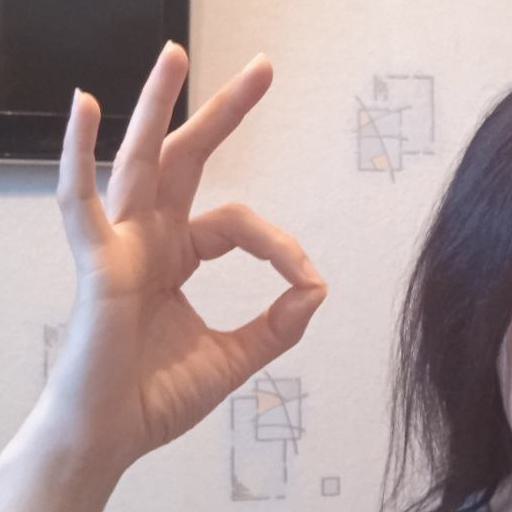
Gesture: ok